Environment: real
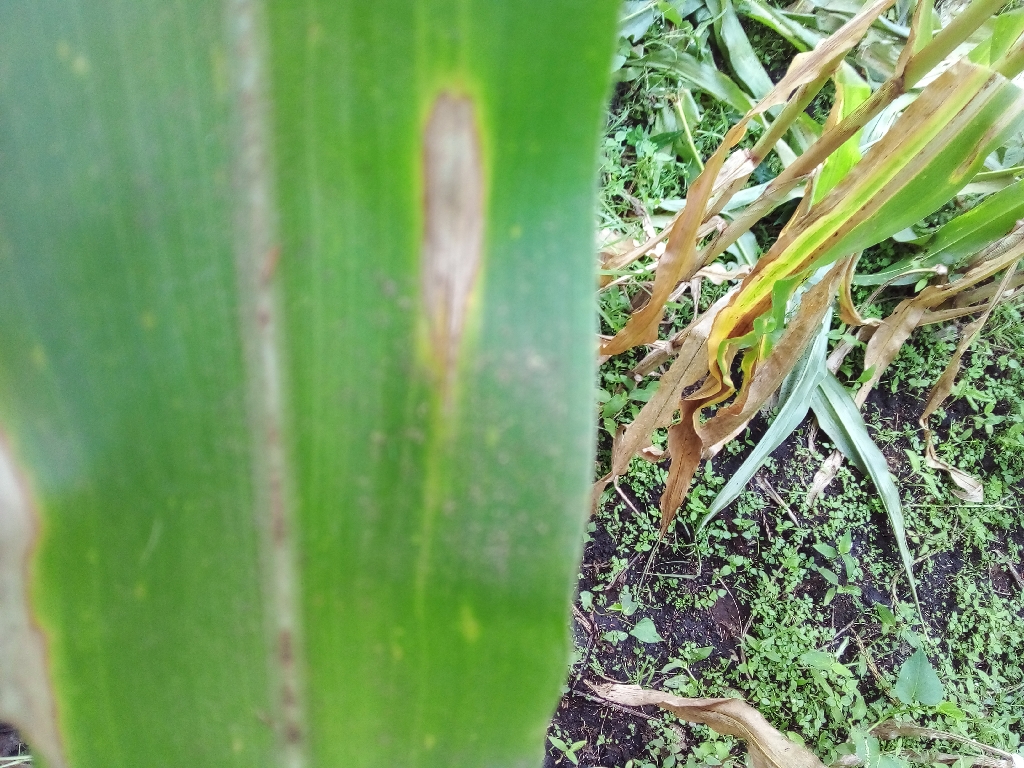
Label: northern_corn_leaf_blight